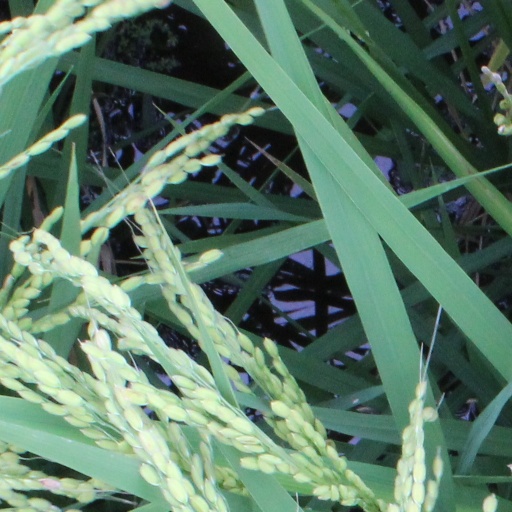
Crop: rice